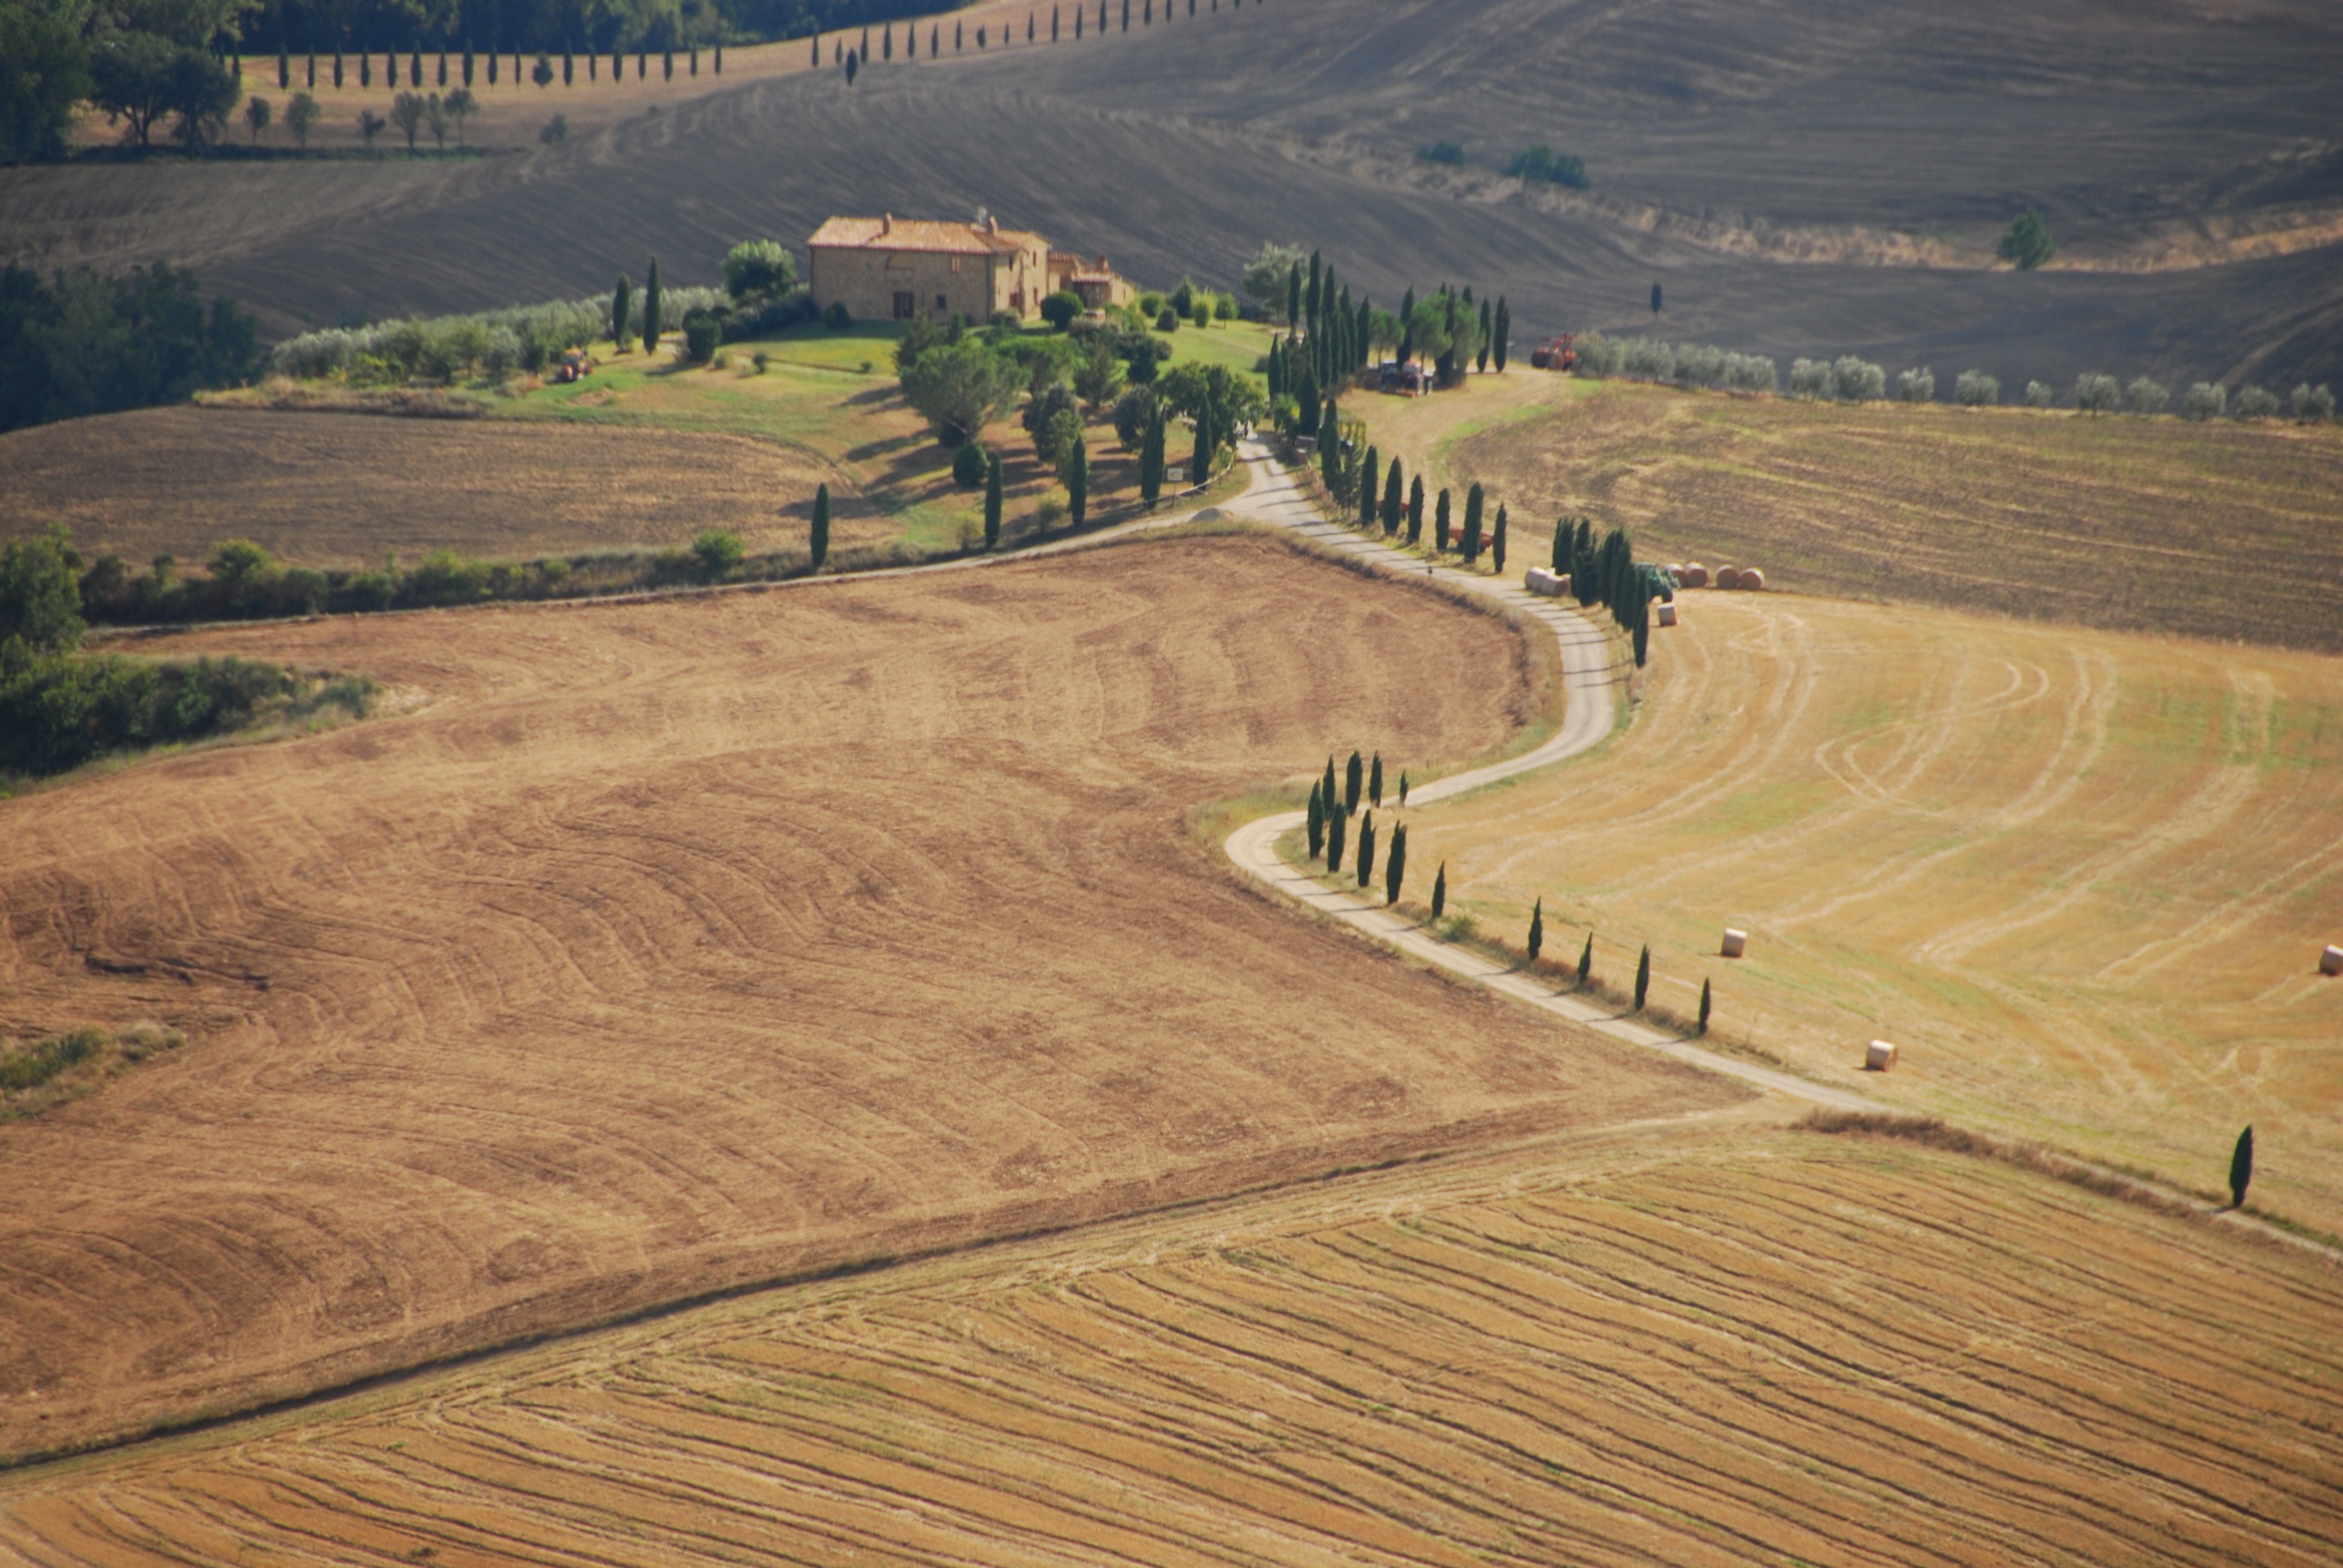
landscape, structure, trail, hay, field, hill, cottage, soil, tuscany, agriculture, plain, plateau, race track, rural area, val d orcia, cypress trees, olive trees, plowed fields, aerial photography, sport venue